David Bauer (ice hockey)

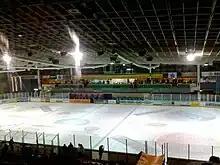
Internal panorama of the ice rink

Bauer was against the use of professionals at the World Championships. His participation in the national team ended in 1969, when Canada was granted permission by the IIHF to use a limited number of professionals while hosting the 1970 Ice Hockey World Championships. On January 4, 1970, Canada withdrew from international play and hosting the World Championships due to disagreements with the IIHF and the International Olympic Committee over the use of professionals and eligibility of players for the Olympics. The national team was disbanded shortly thereafter.